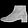
Label: Ankle boot